Sufism in Punjab

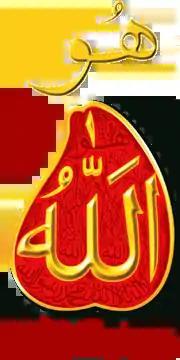
Allah's essence within a disciple's heart, associated with the Sarwari Qadri Order

The Qadri Noshahi silsila (offshoot) was established by Naushah Ganj Bakhsh of Gujrat, Punjab, Pakistan, in the late sixteenth century.